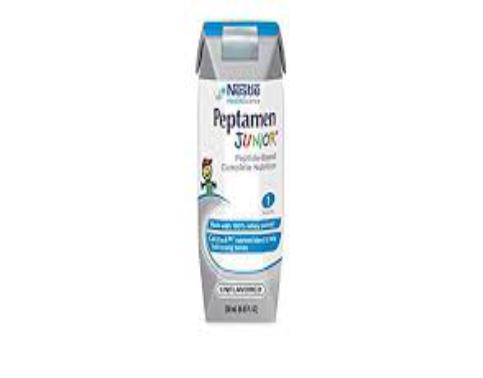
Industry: Food